Super Delfin

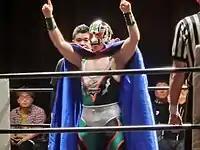
Super Delfin in 2019.

On March 15, 1996 he defeated El Pantera in a match supposedly for the CMLL World Welterweight Championship in Osaka, Japan. However Consejo Mundial de Lucha Libre did not acknowledge the change and declared the championship vacant because El Pantera had jumped to CMLL's competitor AAA before leaving for Japan.